José María Chiquillo Barber

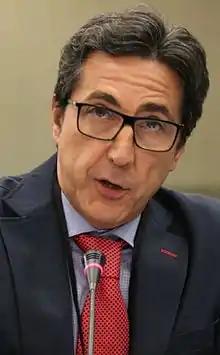
José María Chiquillo Barber in October 2016

José María Chiquillo Barber (Sumacàrcer, Spain, 24 November 1964) is a Spanish politician who has served as Senator for Valencia province as part of the People's Party (PP) since 2004.